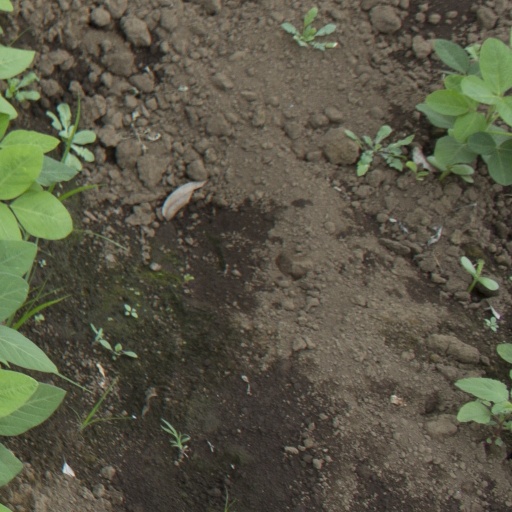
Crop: soybean